Salome (play)

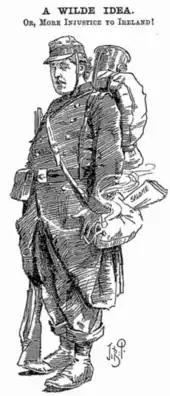
caricature of plumpish white man in the uniform of a private in the French army

He submitted the play to the leading French actress Sarah Bernhardt, who accepted it for production in her 1892 season at the Royal English Opera House, in London. The play went into rehearsals in June, but at that time all plays presented in Britain had to be approved by the official censor, the Lord Chamberlain. Approval was withheld because of a rule prohibiting the depiction of biblical characters on stage. Wilde expressed outrage and said he would leave England and take French citizenship. Bernhardt too condemned the ban and said she would present the play in Paris at some time, although she could not say when.